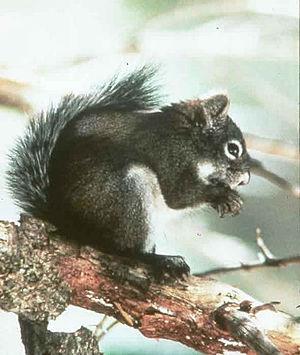
L'Écureuil roux américain est une espèce d'écureuils présente au Canada et aux États-Unis.